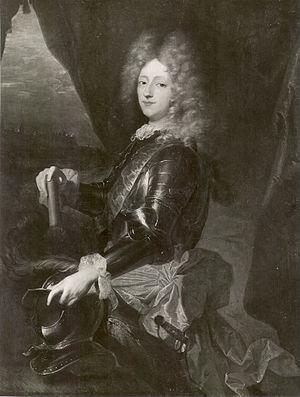
Hyacinthe Rigaud, né Jacinto Francisco Honorat Matias Rigau-Ros i Serra à Perpignan le 18 juillet 1659 et mort à Paris le 29 décembre 1743, est un peintre français, spécialisé dans le portrait.